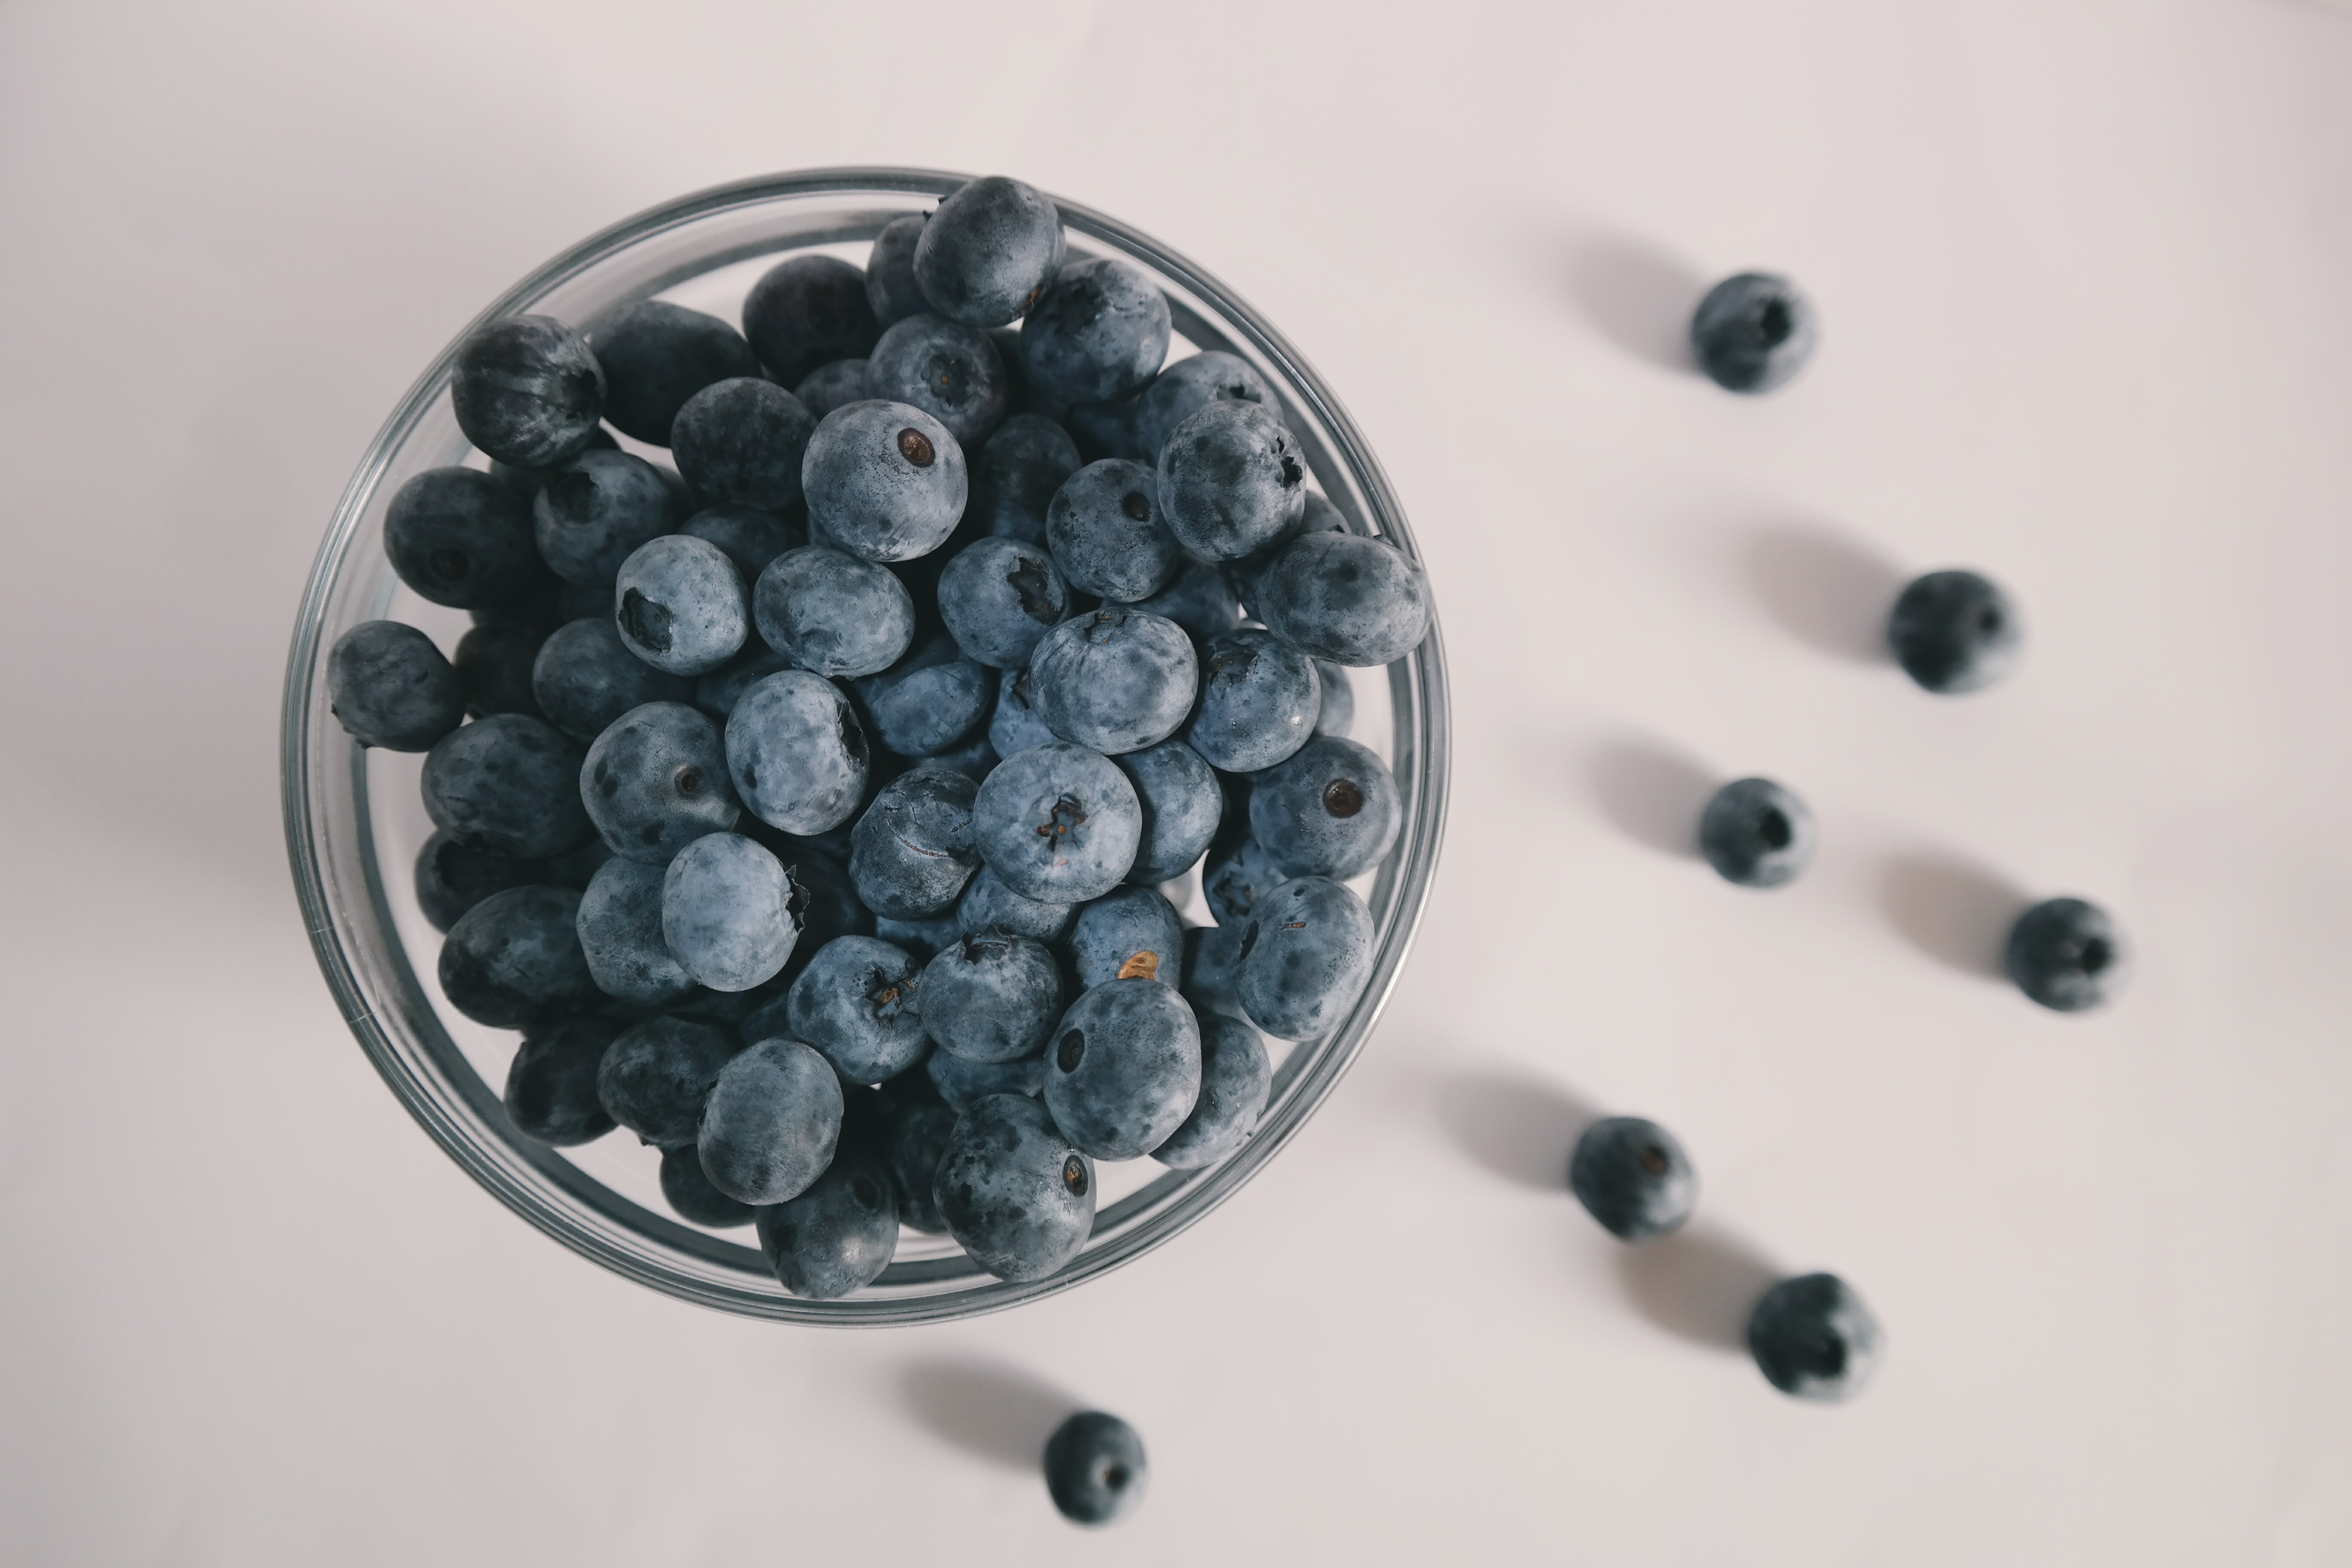
plant, white, fruit, berry, food, produce, blueberry, blue, blackberry, close up, berries, blueberries, macro photography, bilberry